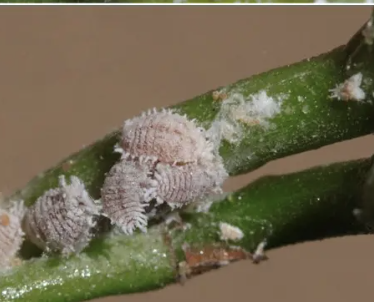
Label: mealybug_infestation